Edith Luckett Davis

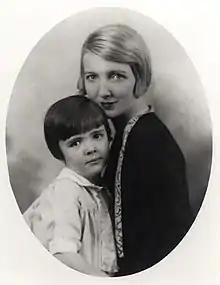
Edith Luckett Davis with her daughter, Nancy, 1920s

Edith Prescott Davis ( Luckett; July 16, 1888 – October 26, 1987) was an American film and Broadway stage actress in the 1900s through the 1920s. She was the mother of Nancy Reagan, First Lady of the United States from 1981 to 1989, and mother-in-law of president Ronald Reagan.